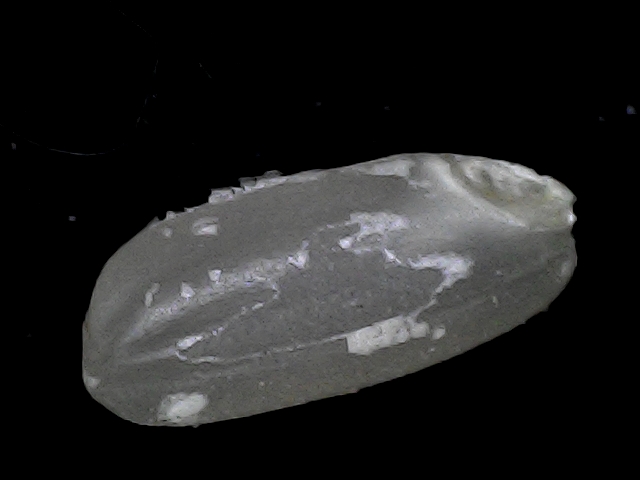
Rice variety: BD52